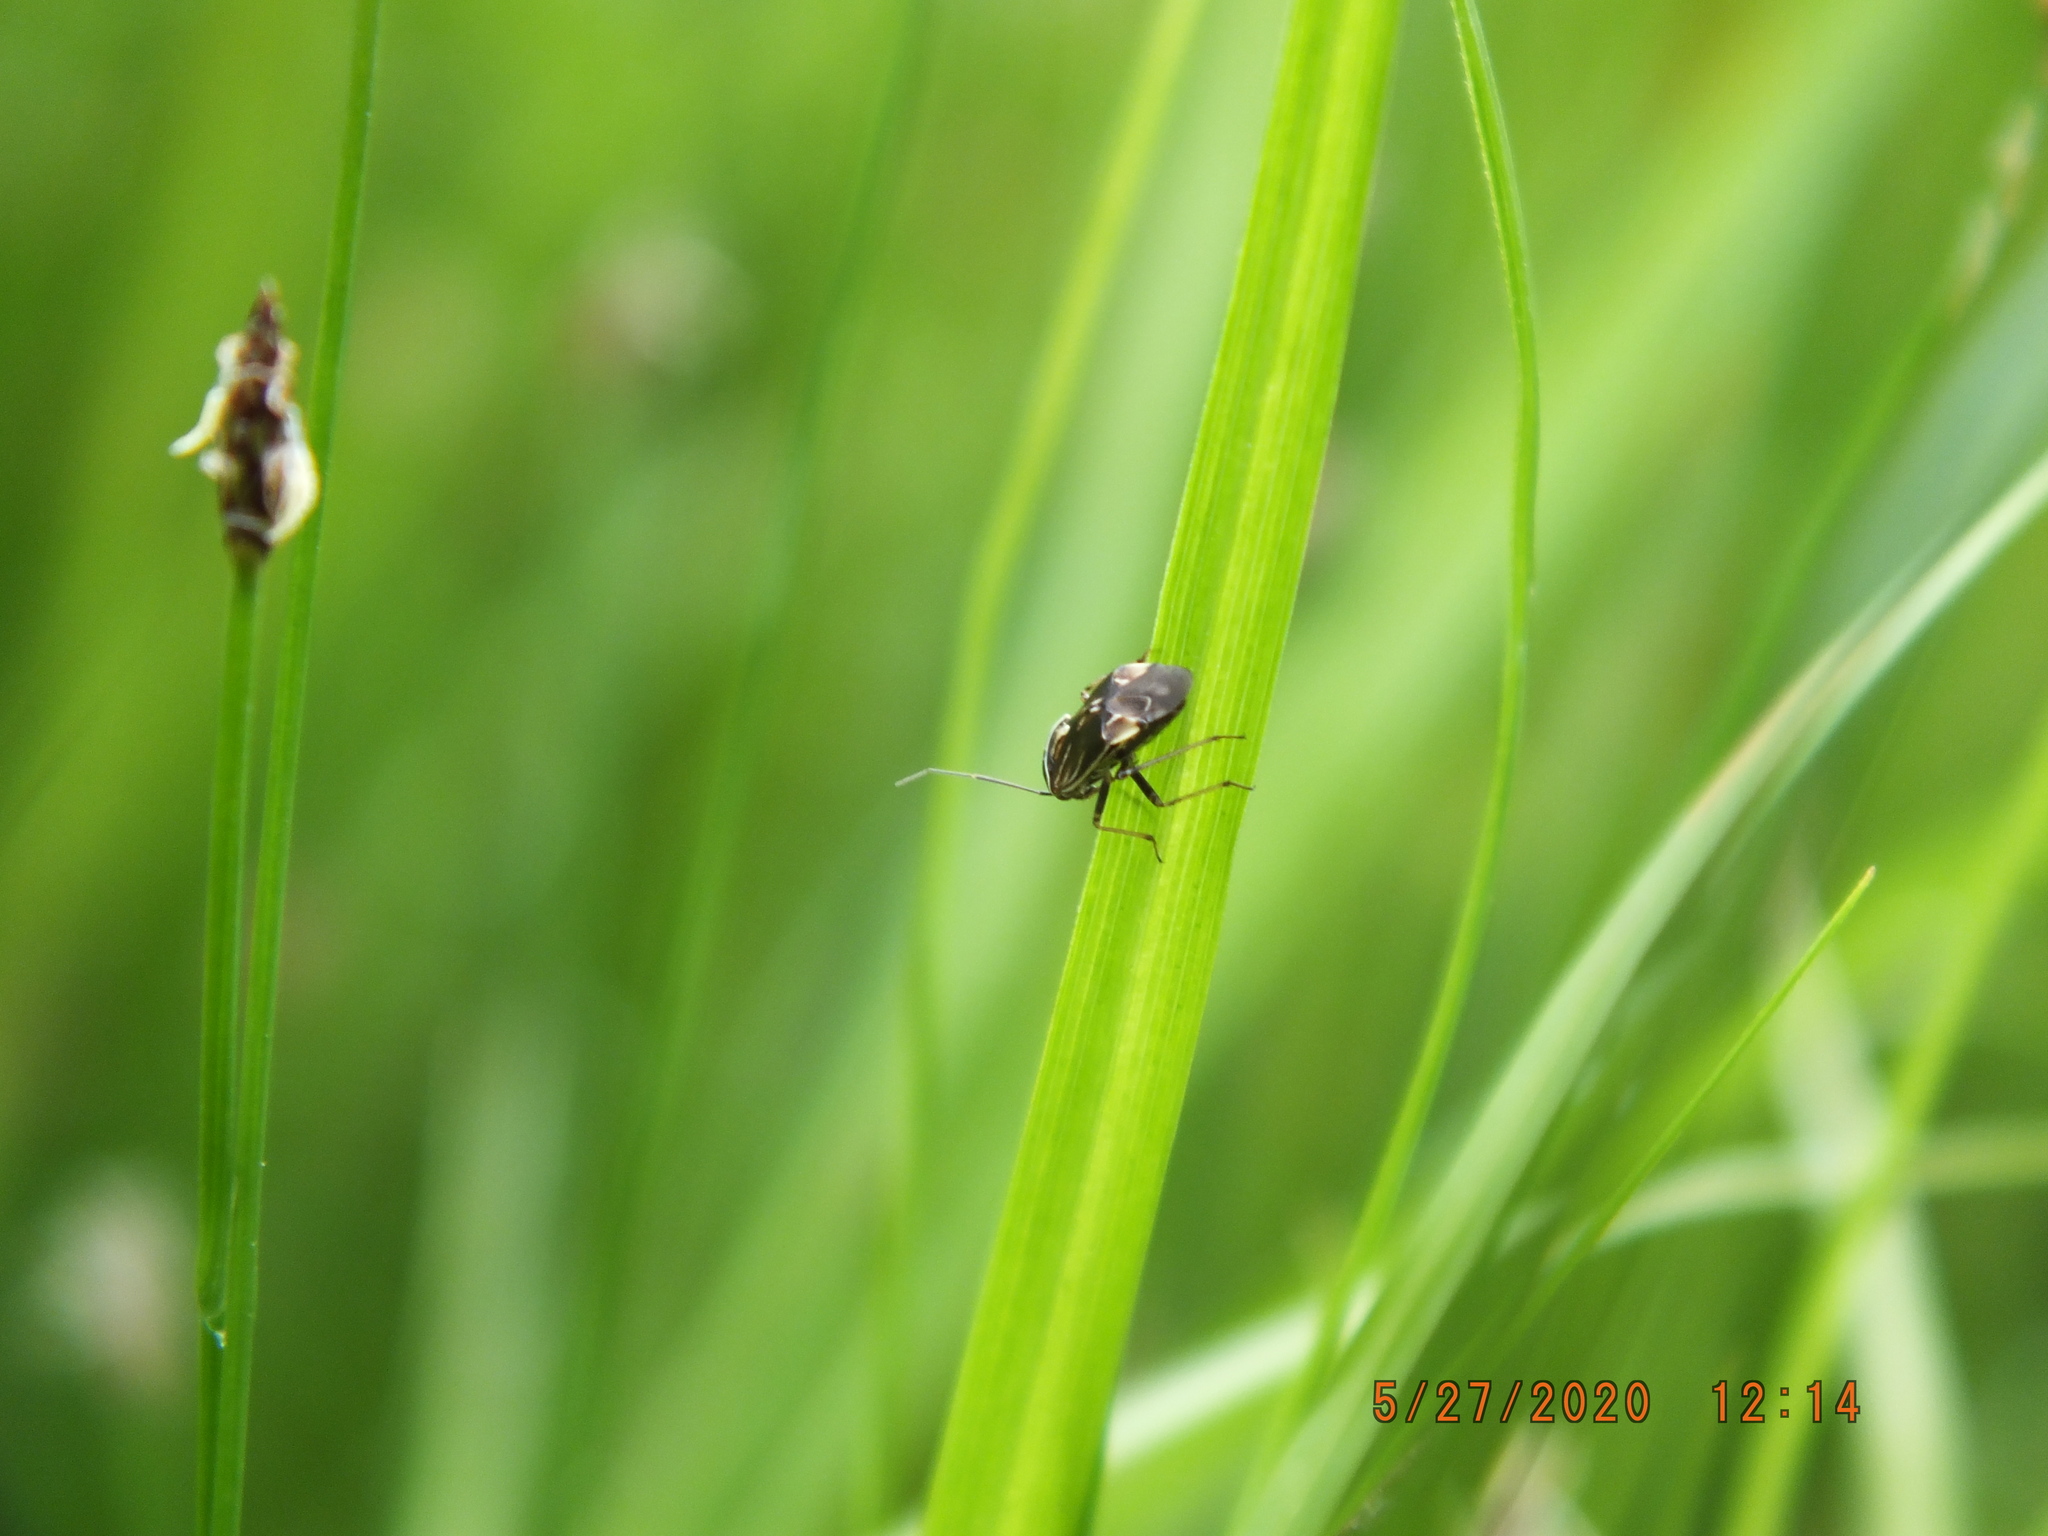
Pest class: lygus_bug